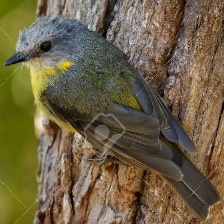
Species: EASTERN YELLOW ROBIN
Scientific name: EOPSALTRIA AUSTRALIS
ImageNet parent category: robin